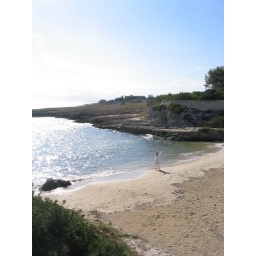
Crystal clear water on a crystal clear day at the beach outside the villa in Monopoli on the Adriatic Sea